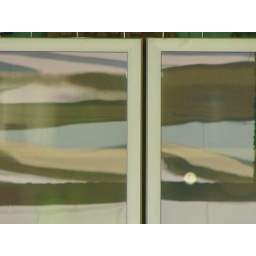
reflections of sun shades and a masonry wall on a commercial building in LA